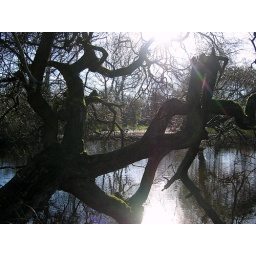
An old tree in the local lake